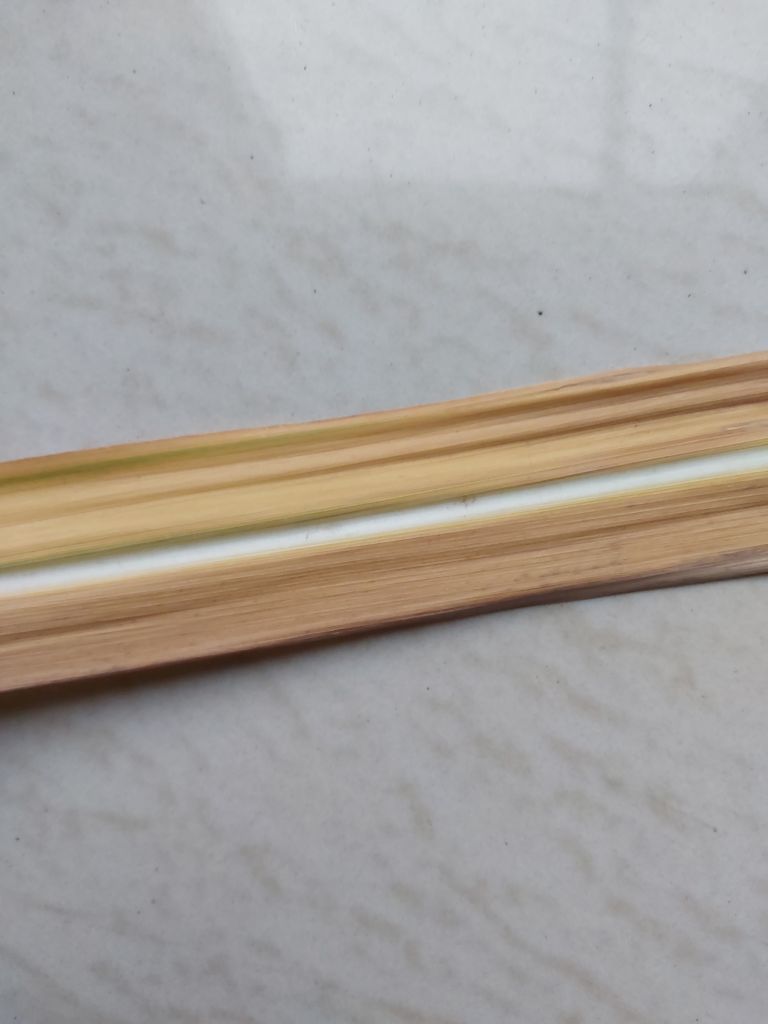
Label: Dried